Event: Nepal Earthquake
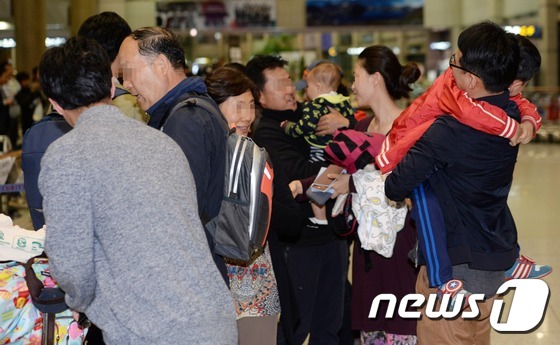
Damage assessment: no_damage